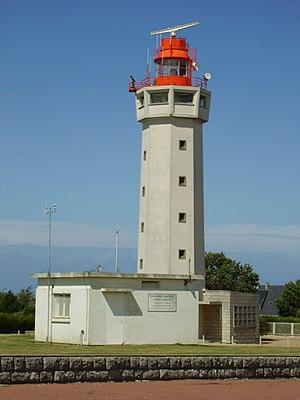
Le phare de la Hève s'élève sur les hautes falaises crayeuses du nord de l'estuaire de la Seine, sur le cap de la Hève, dans la commune de Sainte-Adresse. La construction actuelle, réalisée par Henri Colboc, a été mise en service en 1951 ; un escalier de 161 marches mène à sa lanterne. Il culmine à 102 mètres au-dessus du niveau de la mer. Le phare fait l’objet d’une inscription au titre des monuments historiques depuis le 24 novembre 2010. Il ne se visite pas.
Cet article recense les monuments historiques de l'arrondissement du Havre, dans le département de la Seine-Maritime, en France.
Le cap de la Hève est un cap de la falaise du Pays de Caux, situé au nord de la ville du Havre.
Cette liste recense les phares et quelques-uns des feux balisant les côtes de France.